Peciu Nou

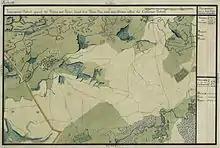
Peciu Nou ("Uypecs") and Diniaș ("Diniasch") on the "Josephinische Landesaufnahme" of 1769–1772

The territory of the commune has been inhabited since ancient times. During the Dacian statehood and the Roman rulership, a Roman colony was established here under the name "Vibech". During the Migration Period, Peciu Nou fell under Hungarian rule; the first recorded mention of Peciu Nou also comes from this time (1332, "Veybech"). Between 1401–1406, the locality was a royal domain with urban status ("opidum regis Vybech"). In 1526 Hungary became a pashalik; after this period the sultan colonized many Serbs in Banat, and the name of the locality was changed from "Vibech" to "Peciui".